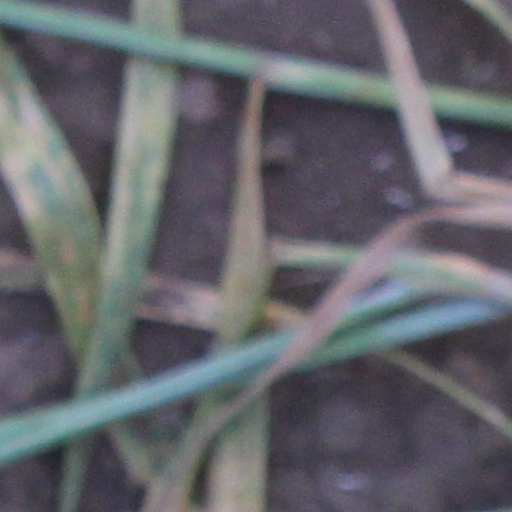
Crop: wheat